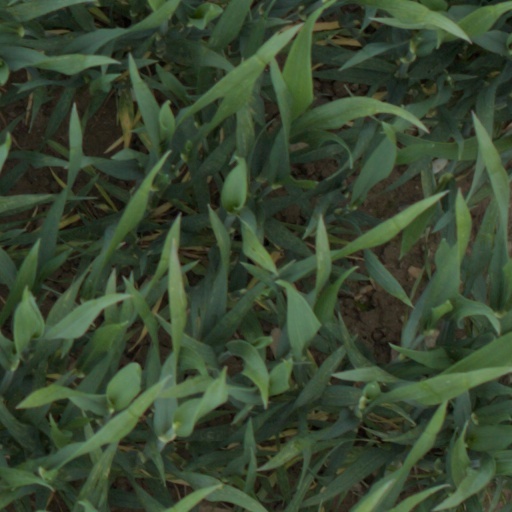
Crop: wheat